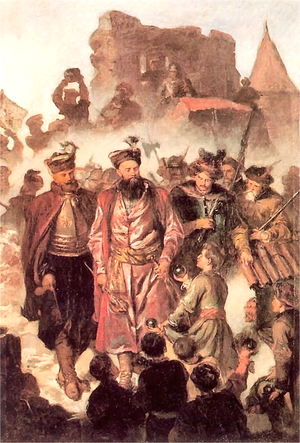
Le siège de Cracovie est une bataille de l'invasion suédoise de la République des Deux Nations, durant la Première guerre du Nord, et plus exactement dans une période nommée « Déluge ». Elle débute le 25 septembre 1655 et se termine le 13 octobre de la même année. La défense de la ville de Cracovie était dirigée par le châtelain de Kiev Stefan Czarniecki, tandis que les forces suédoises étaient commandées par le roi Charles X Gustave de Suède et le comte Arvid Wittenberg.